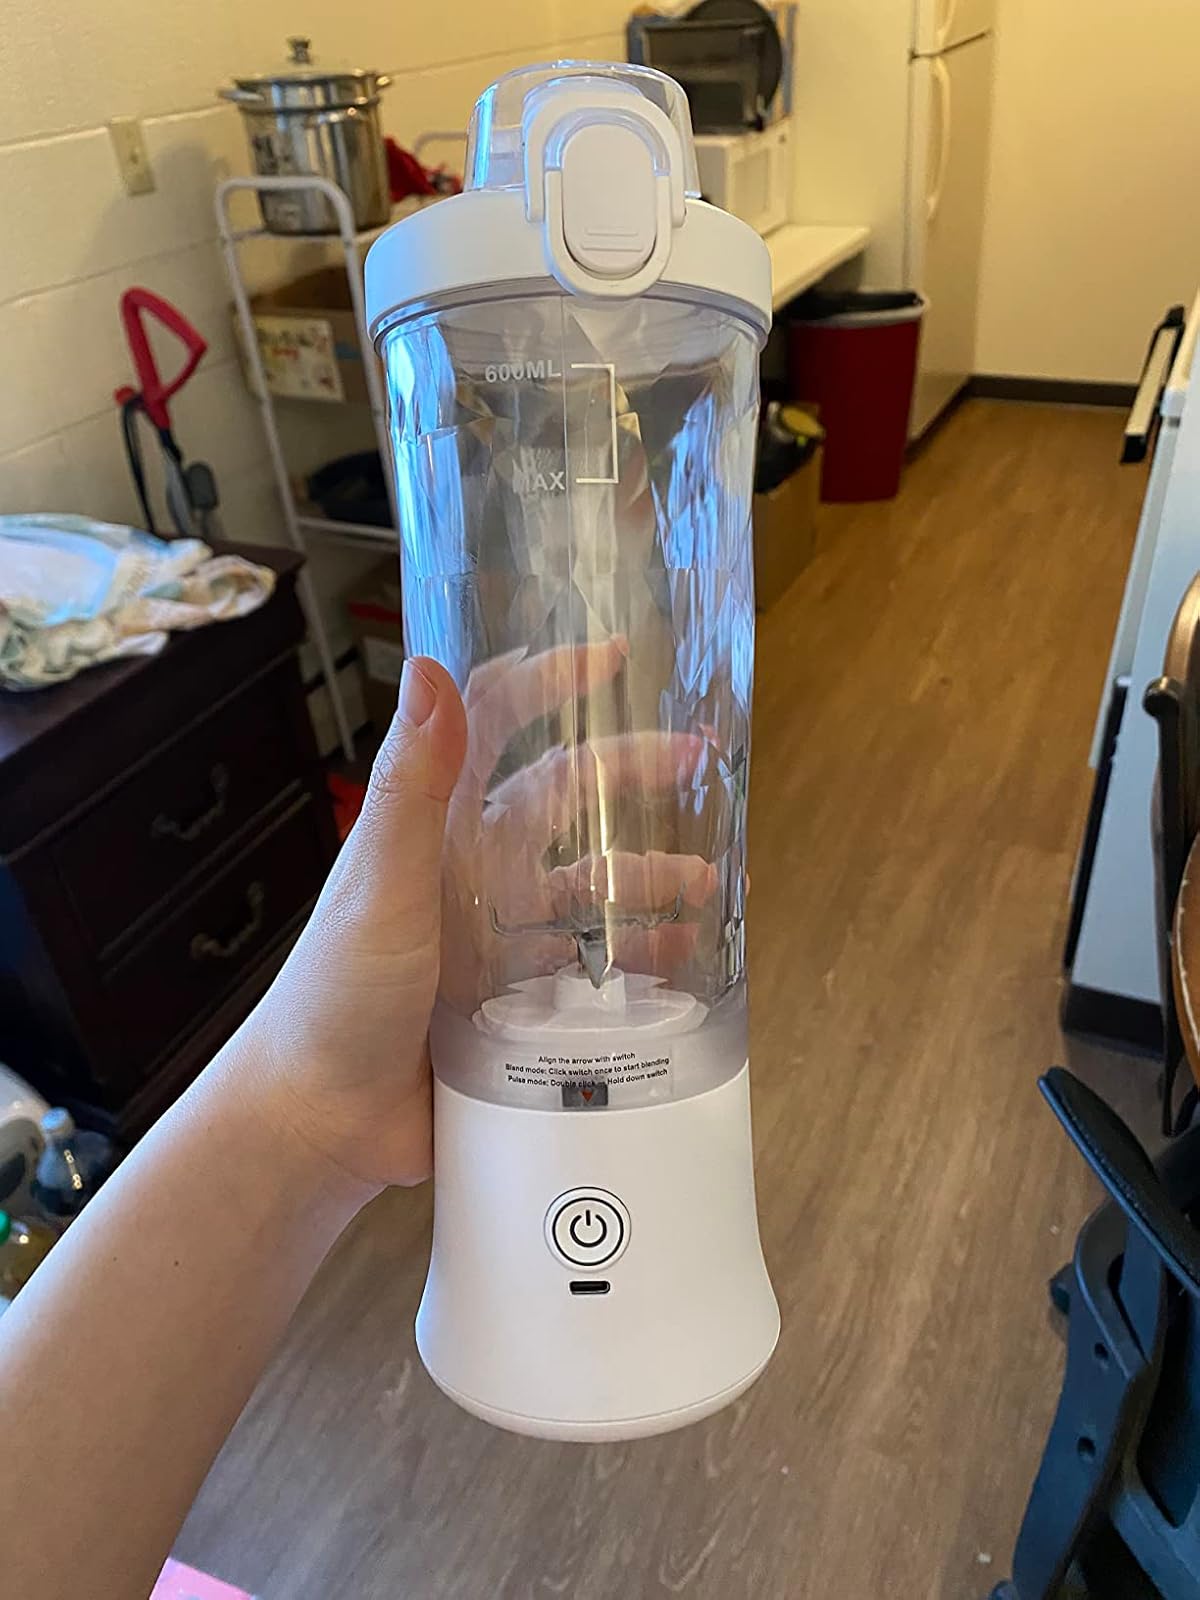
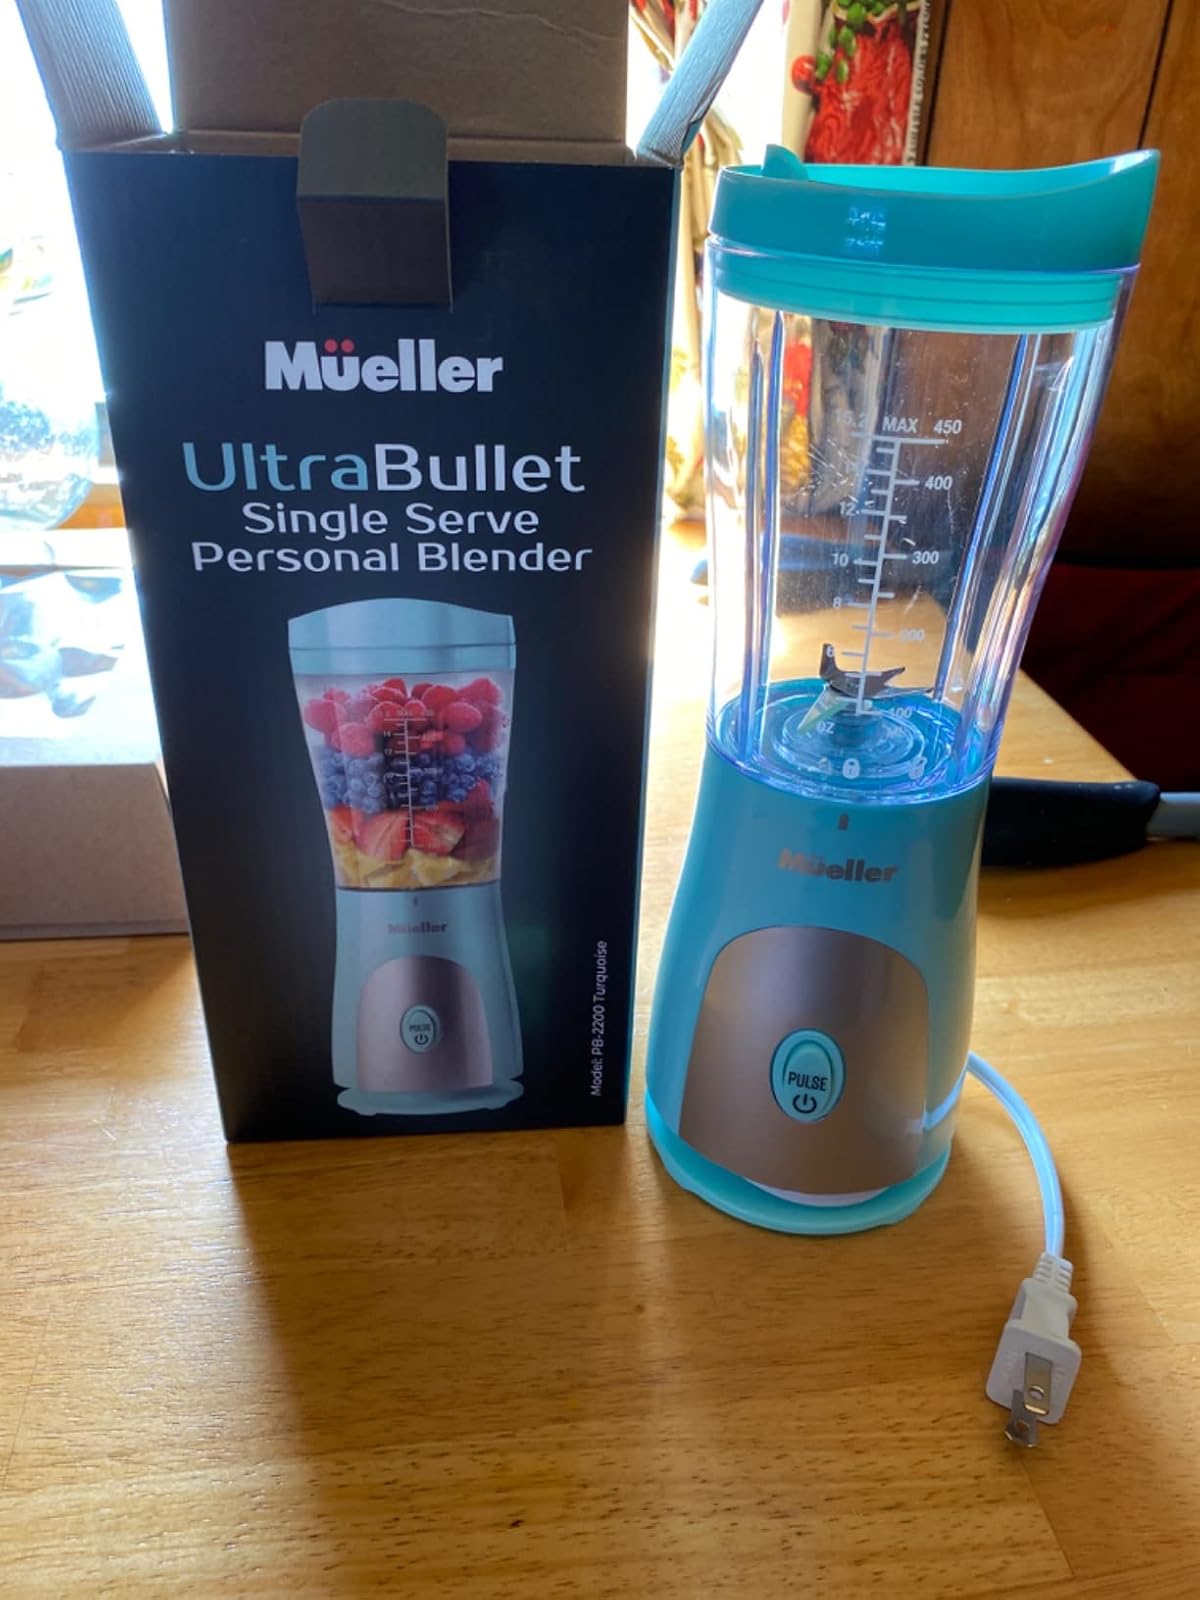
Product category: items_blender
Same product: no